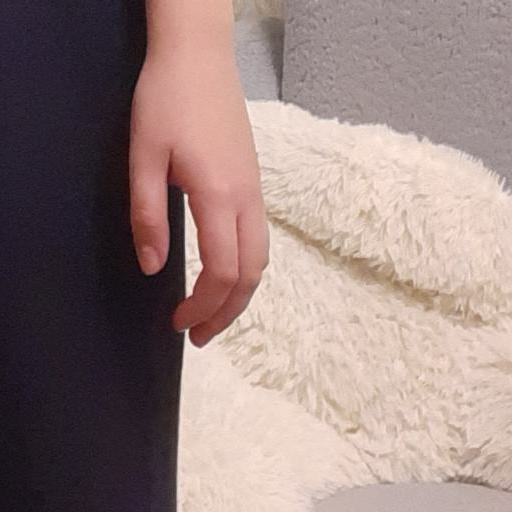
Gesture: no_gesture